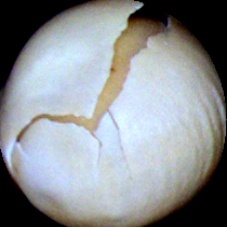
Label: Skin-damaged